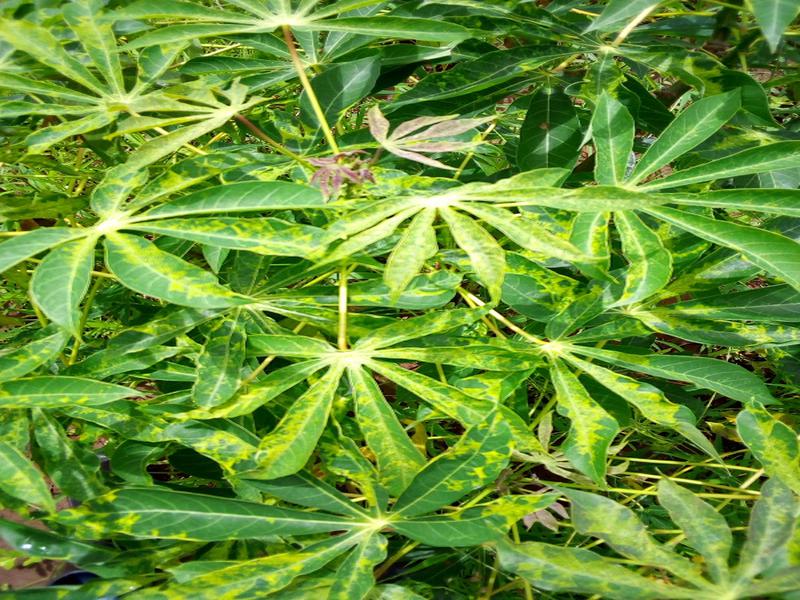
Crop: cassava
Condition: mosaic_disease